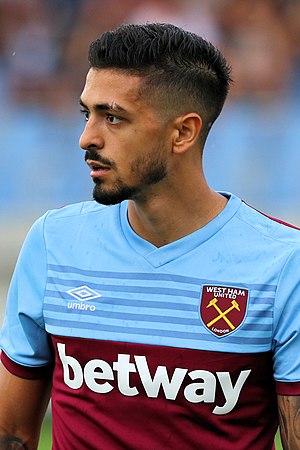
Manuel Lanzini
Manuel Lanzini (2019)
Manuel Lanzini, er en argentinsk fodboldspiller, der spiller hos West Ham i den engelske Premier League.